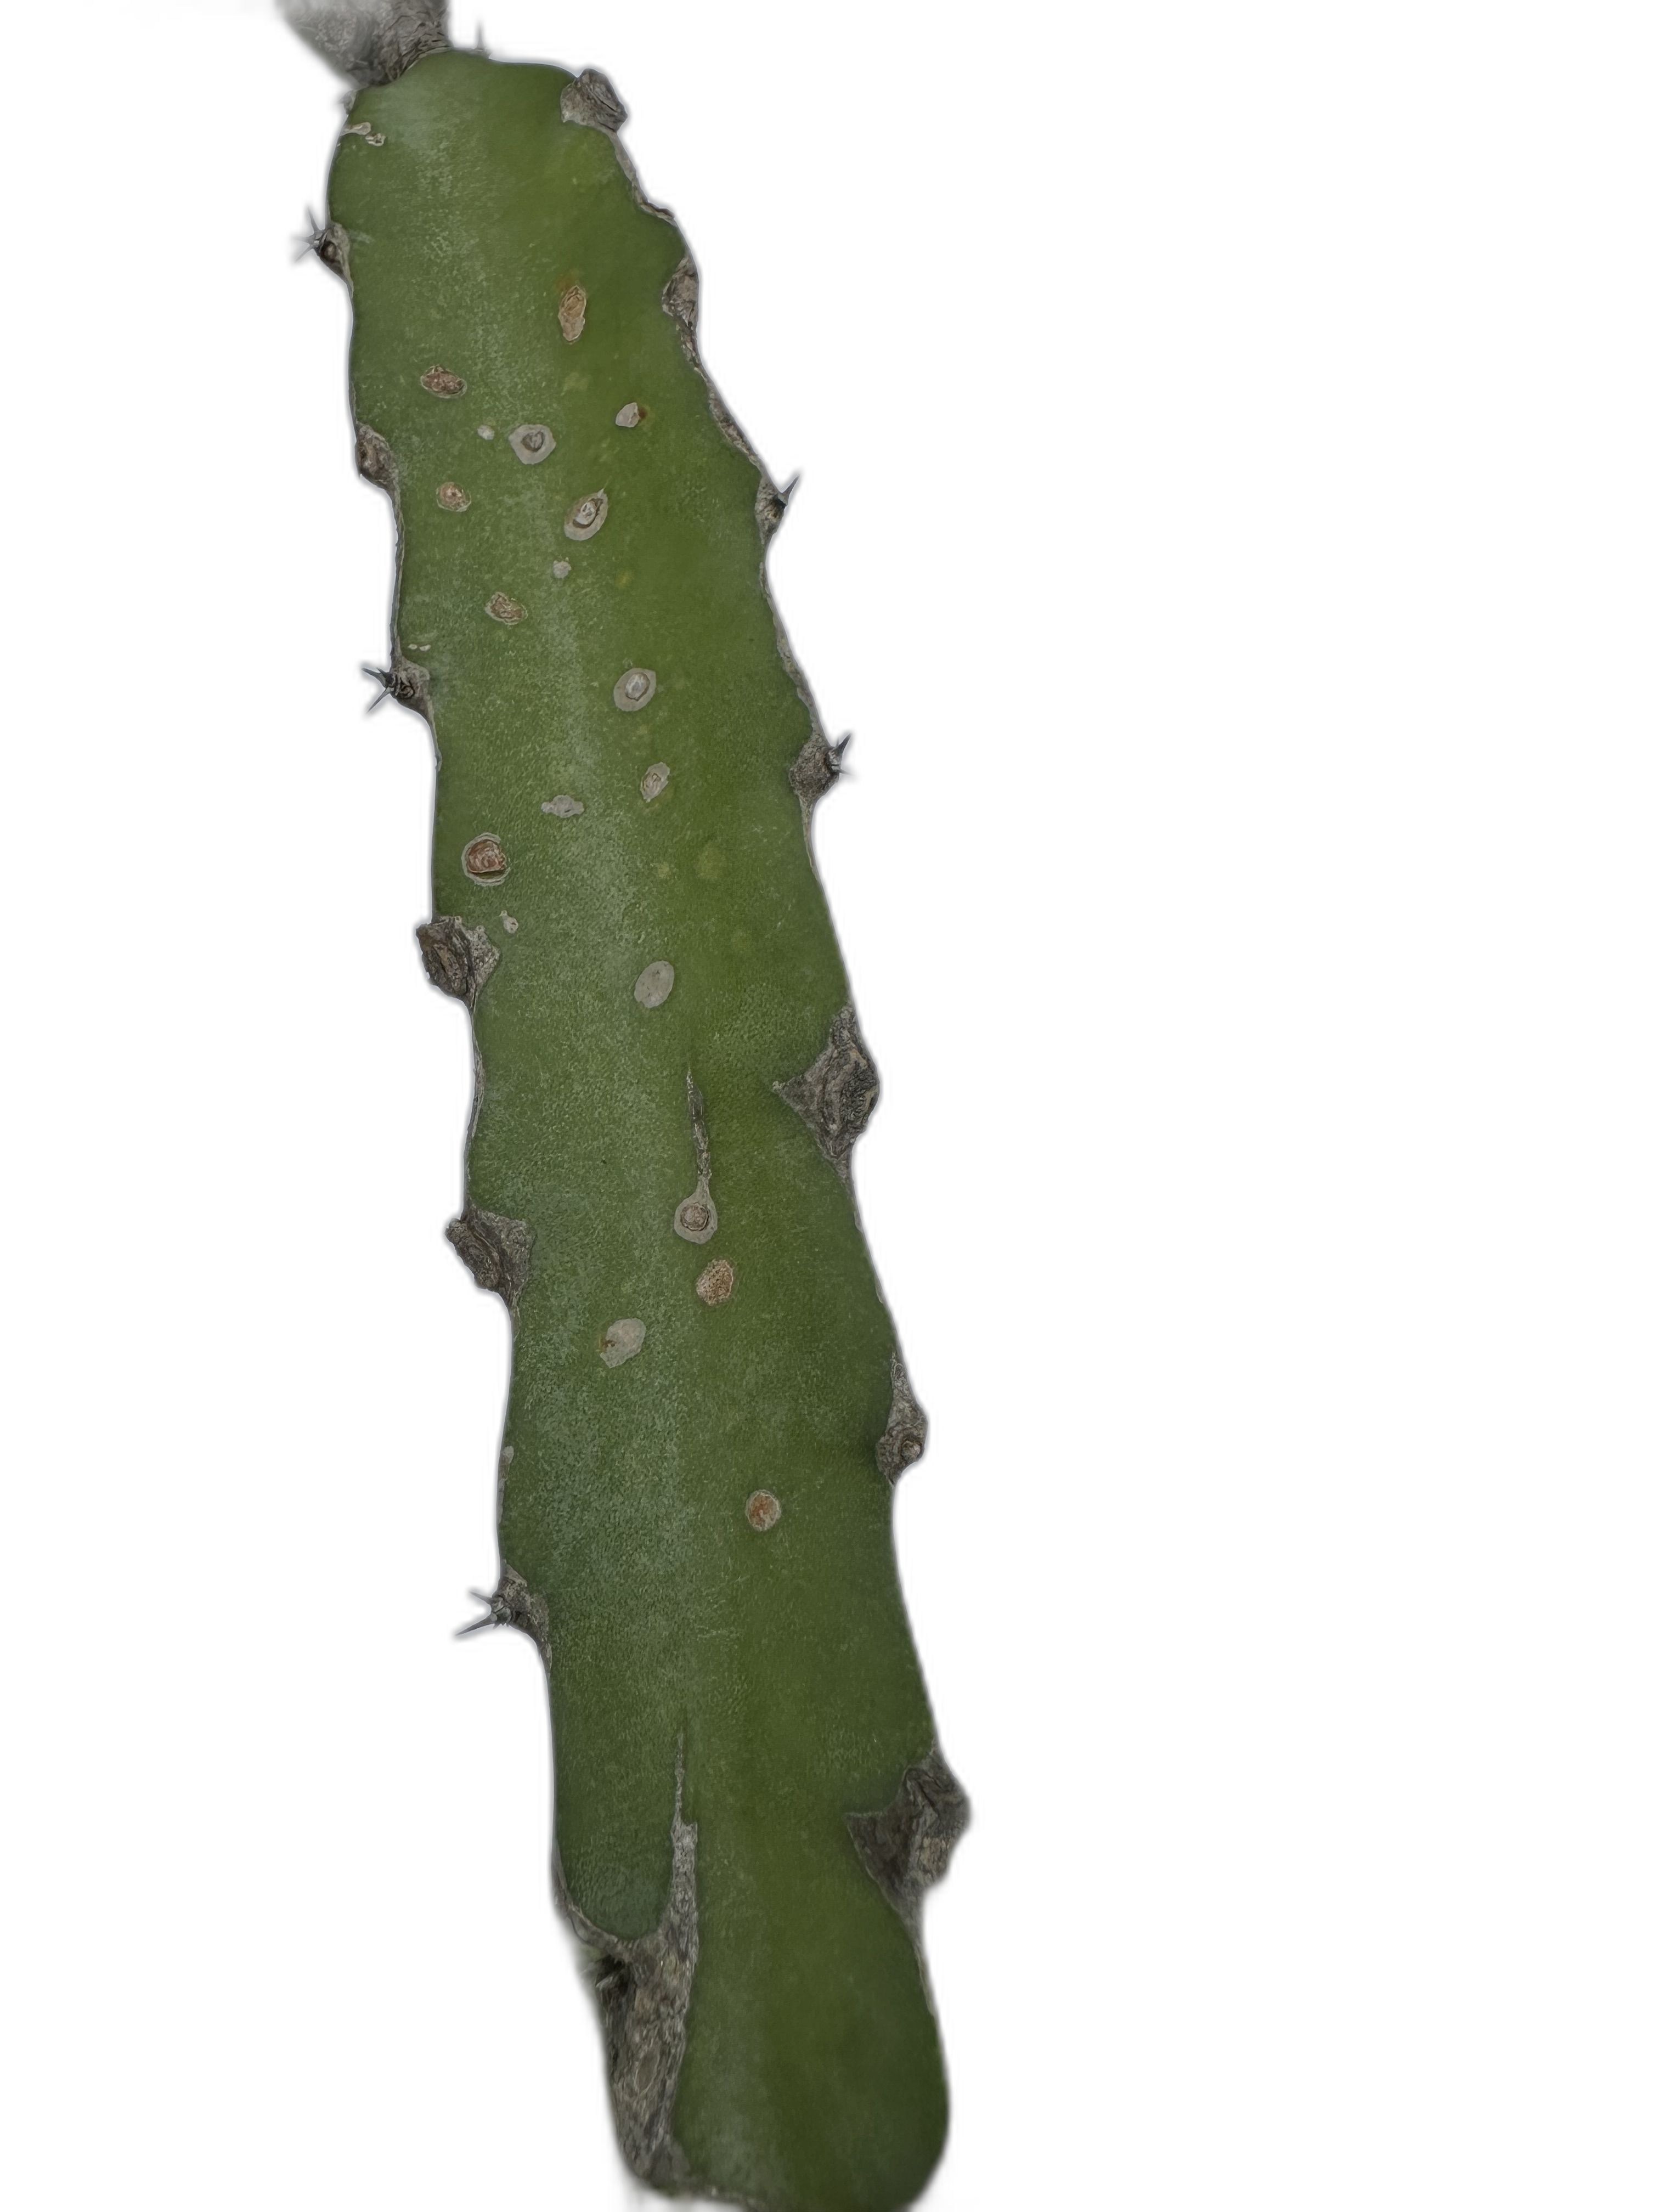
Label: Bad leaf